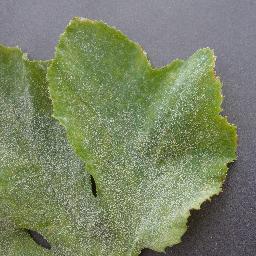
Label: Squash___Powdery_mildew